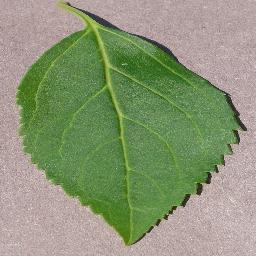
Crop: cherry
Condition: (including_sour)_healthy